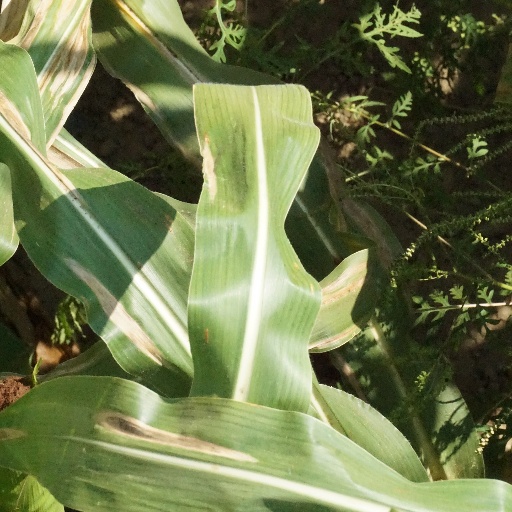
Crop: maize; corn